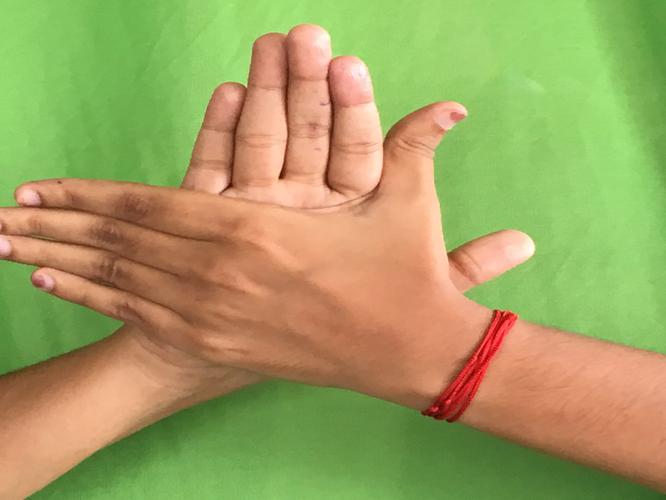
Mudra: Chakra
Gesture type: double_hand